Swapner Din

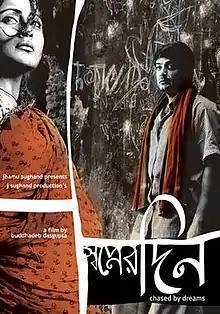
Original Poster

Swapner Din (English: "Chased by Dreams", translation: "A Day of Dreams") is a 2004 Bengali drama film directed and written by Buddhadev Dasgupta, who won the National Film Award for Best Direction for it.